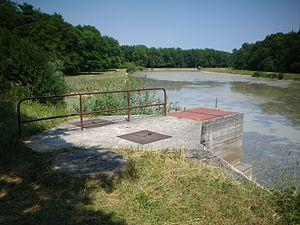
La forêt d'Orléans est une forêt partiellement domaniale et une région naturelle française située dans le département du Loiret en région Centre-Val de Loire.